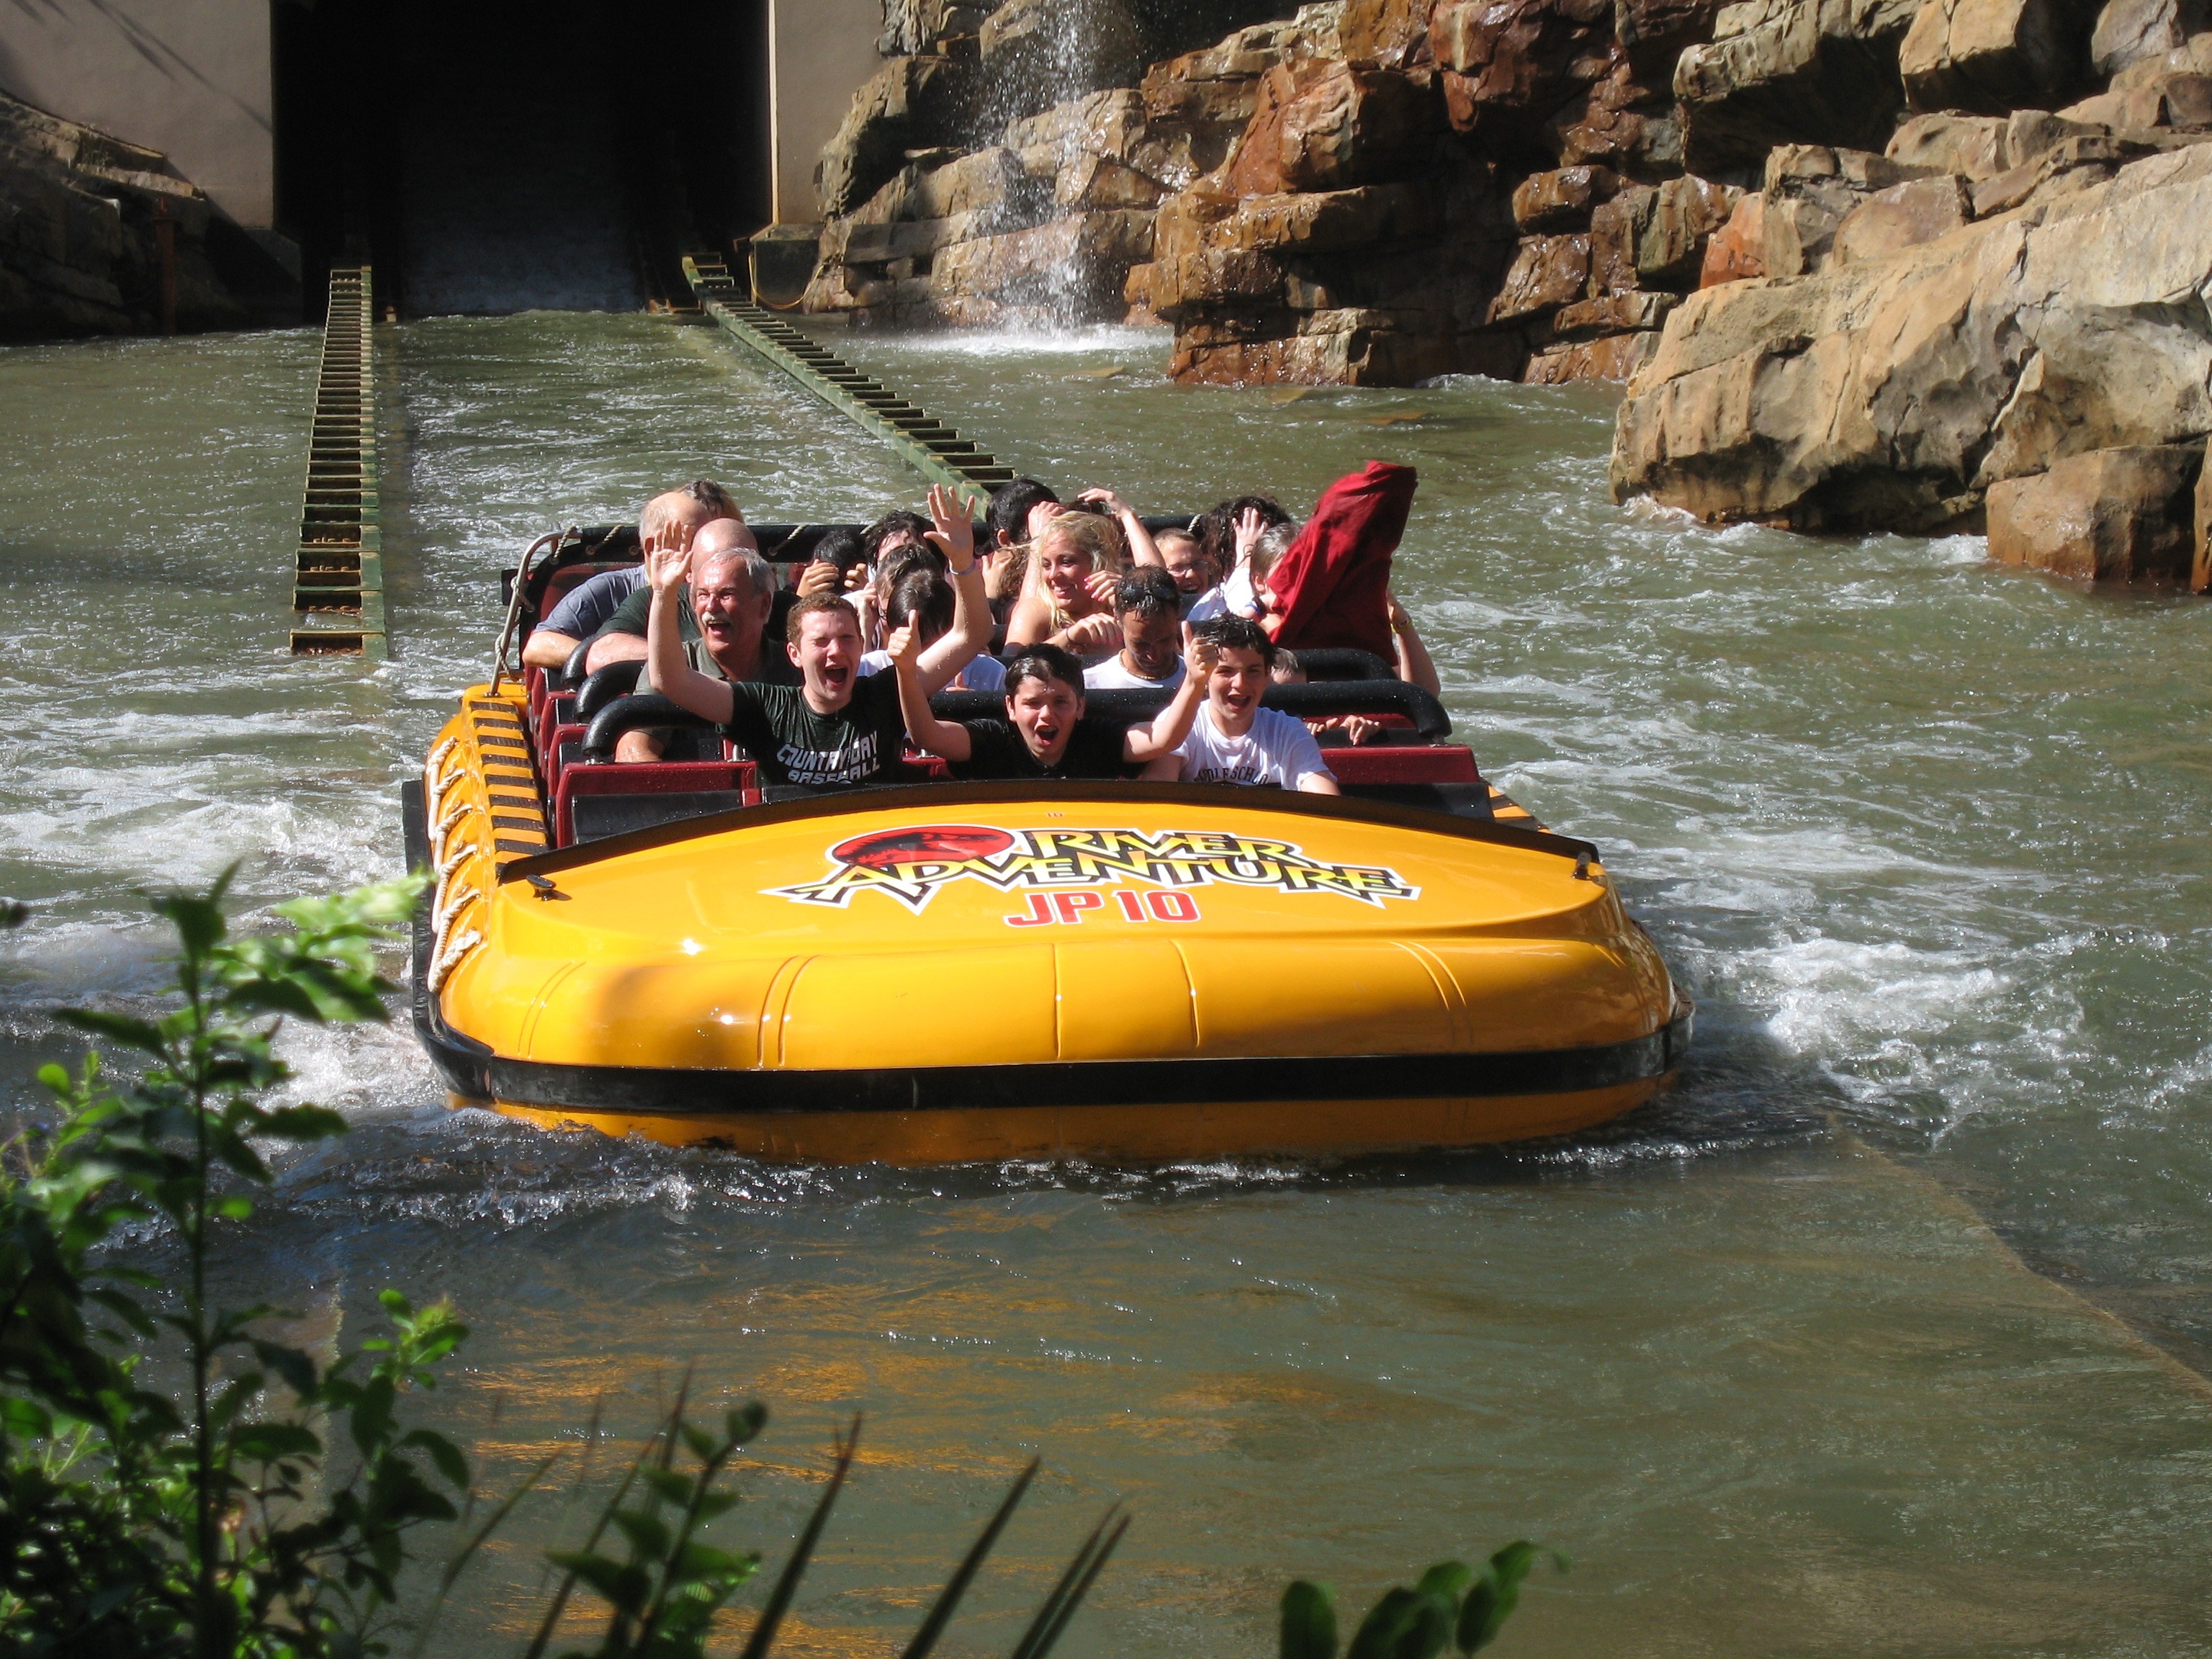
recreation, amusement park, leisure, kids, children, fun, sports, boating, tubing, raft, water sports, water sport, rafting, outdoor recreation, white water rafting